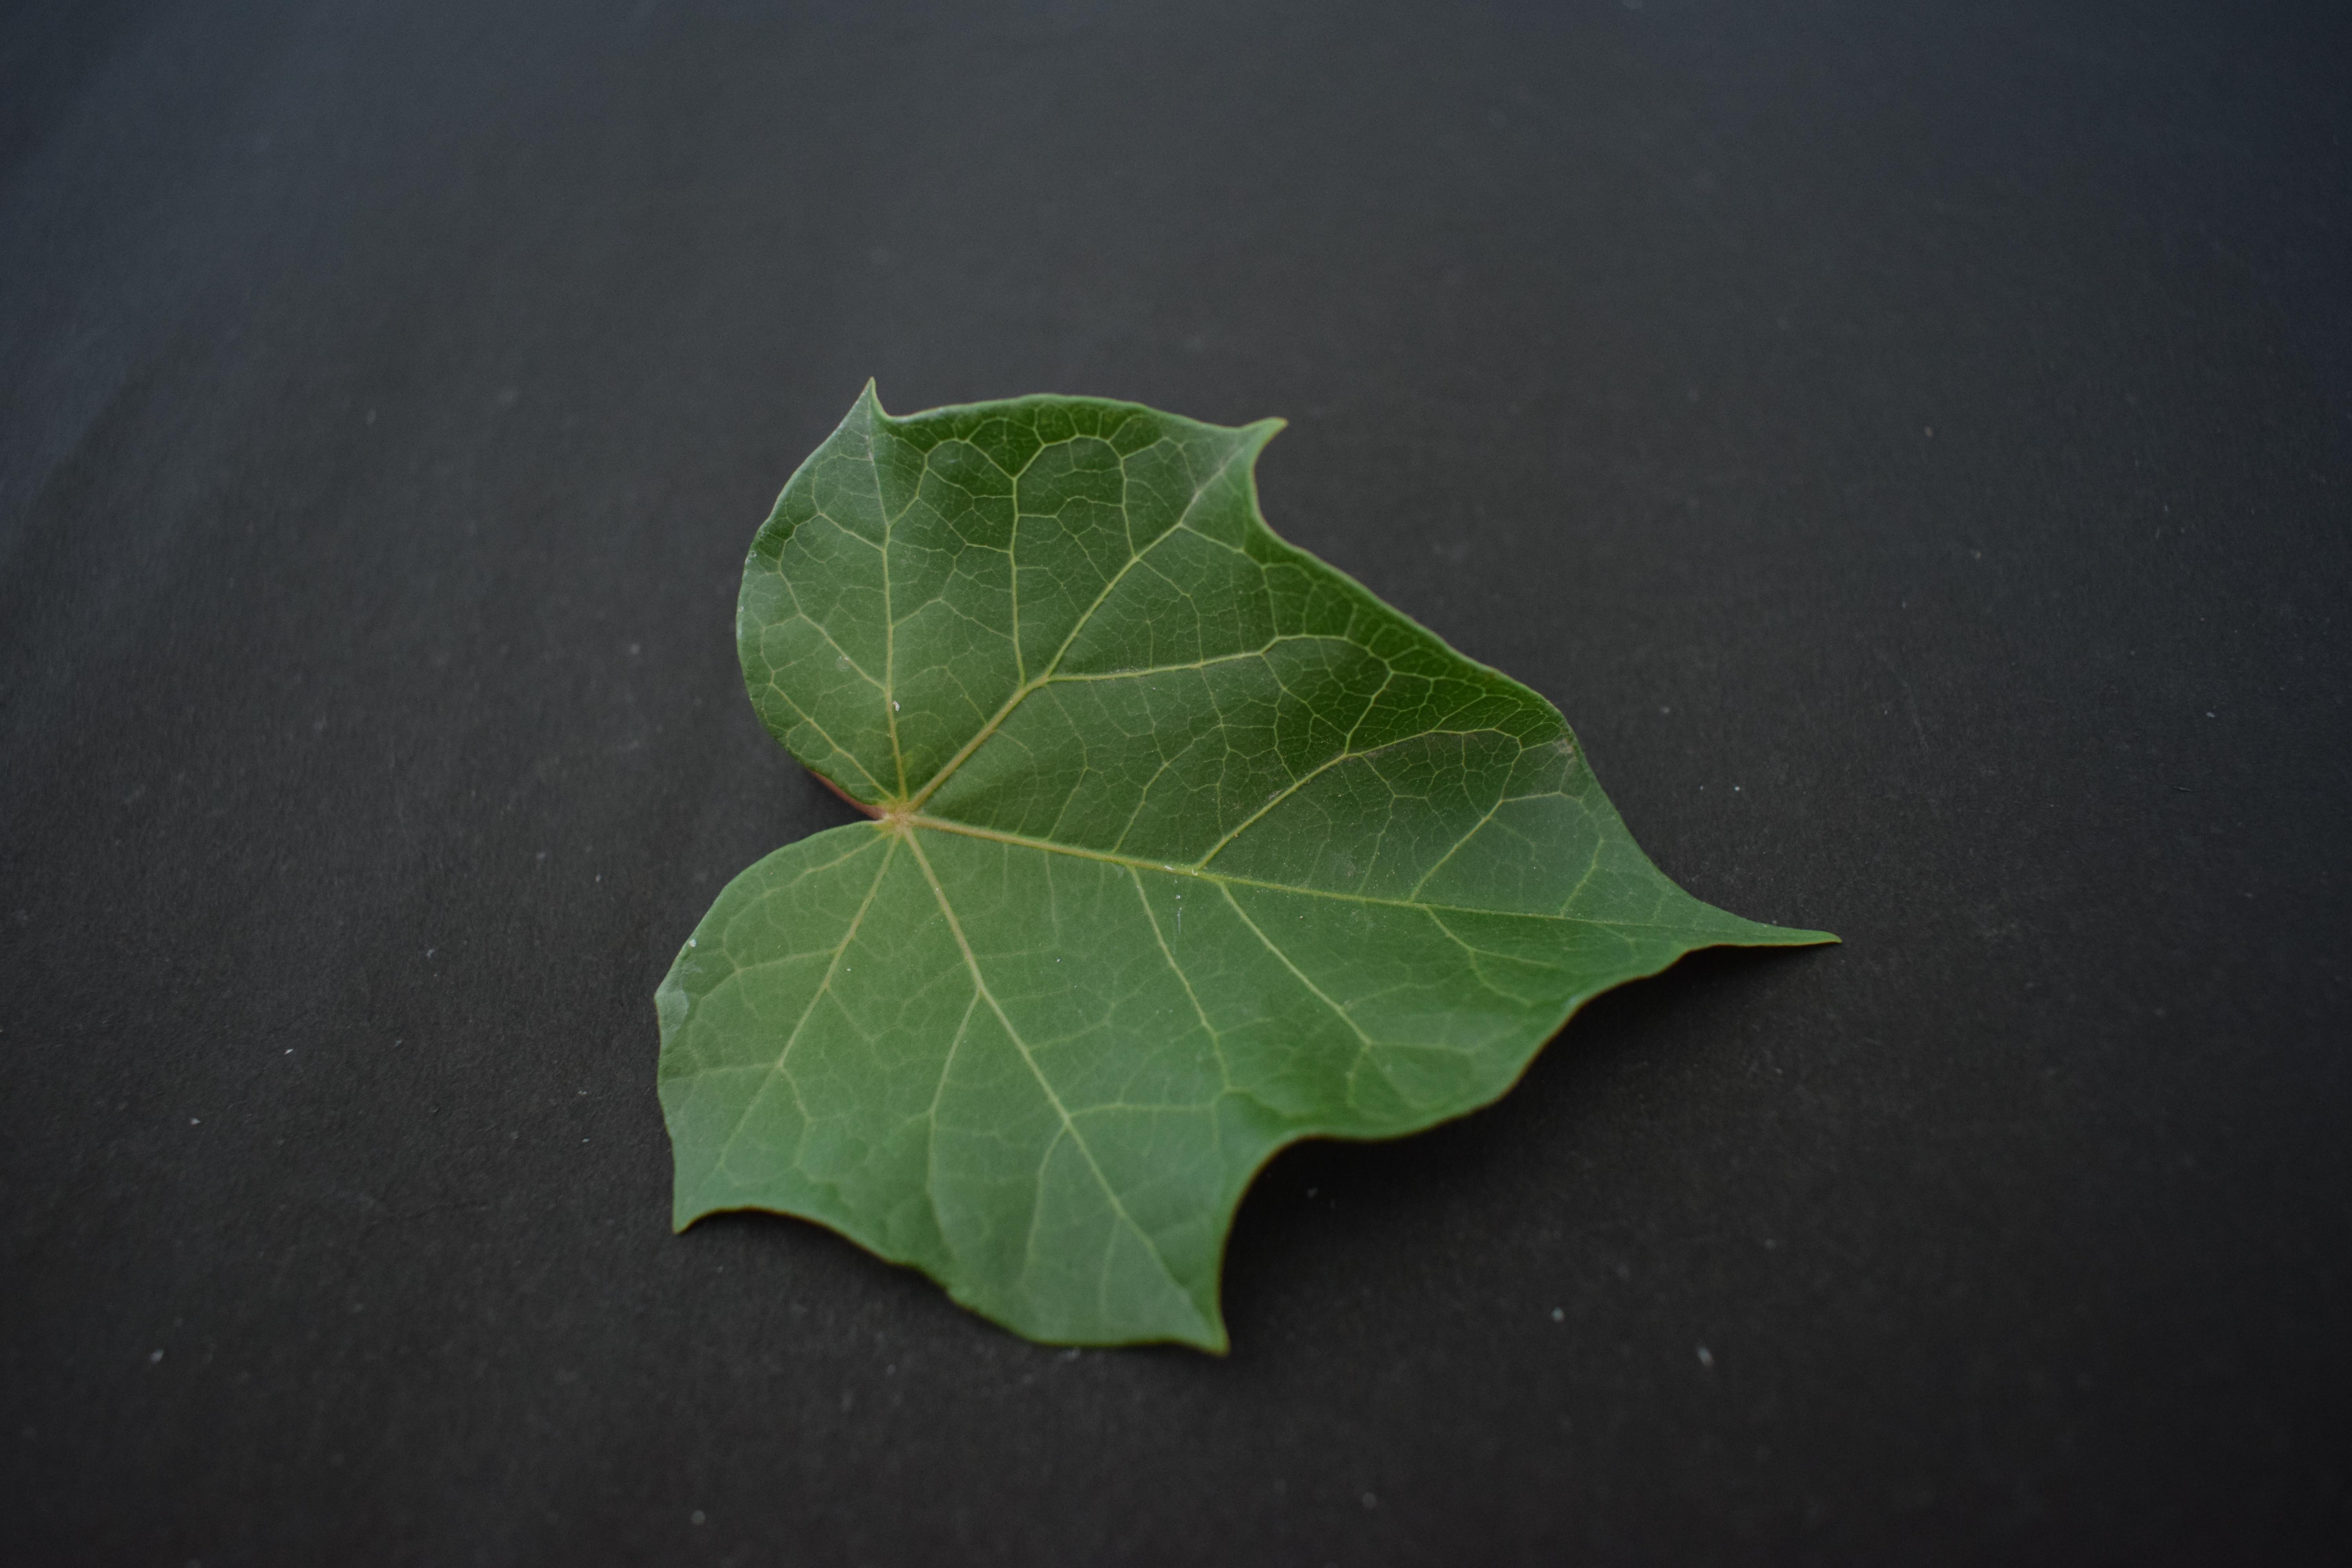
Plant species: Jatropha